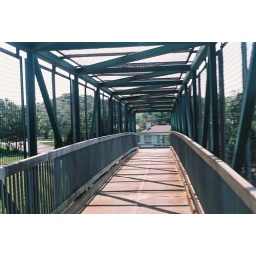
bridge over highway 111